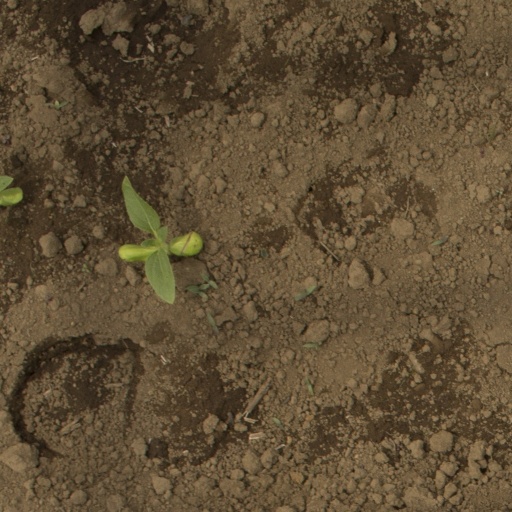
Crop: Jerusalem artichoke